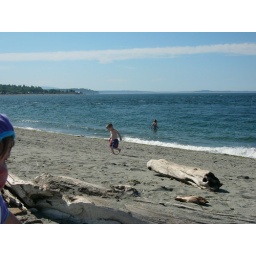
There is only ONE person on the entire beach in the water.